Cary, North Carolina

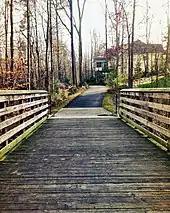
Cary Greenway

Despite its sizable population, Cary is classified as a "town" because that is how it was incorporated with the State; North Carolina has no legal distinction between a city and a town for size. Cary has a council-manager government; the mayor and council members serve a four-year term, with half of the council seats being up for election each odd-numbered year. Four of the six council seats are elected by single-member districts; the remaining two seats are elected as at-large representatives, meaning they must attract a majority of votes across the whole town. Notable mayors include Fred Bond Jr. (1971–1983), Koka Booth (1987–1999), Glen Lang (1999–2003), and Harold Weinbrecht (2007–present).